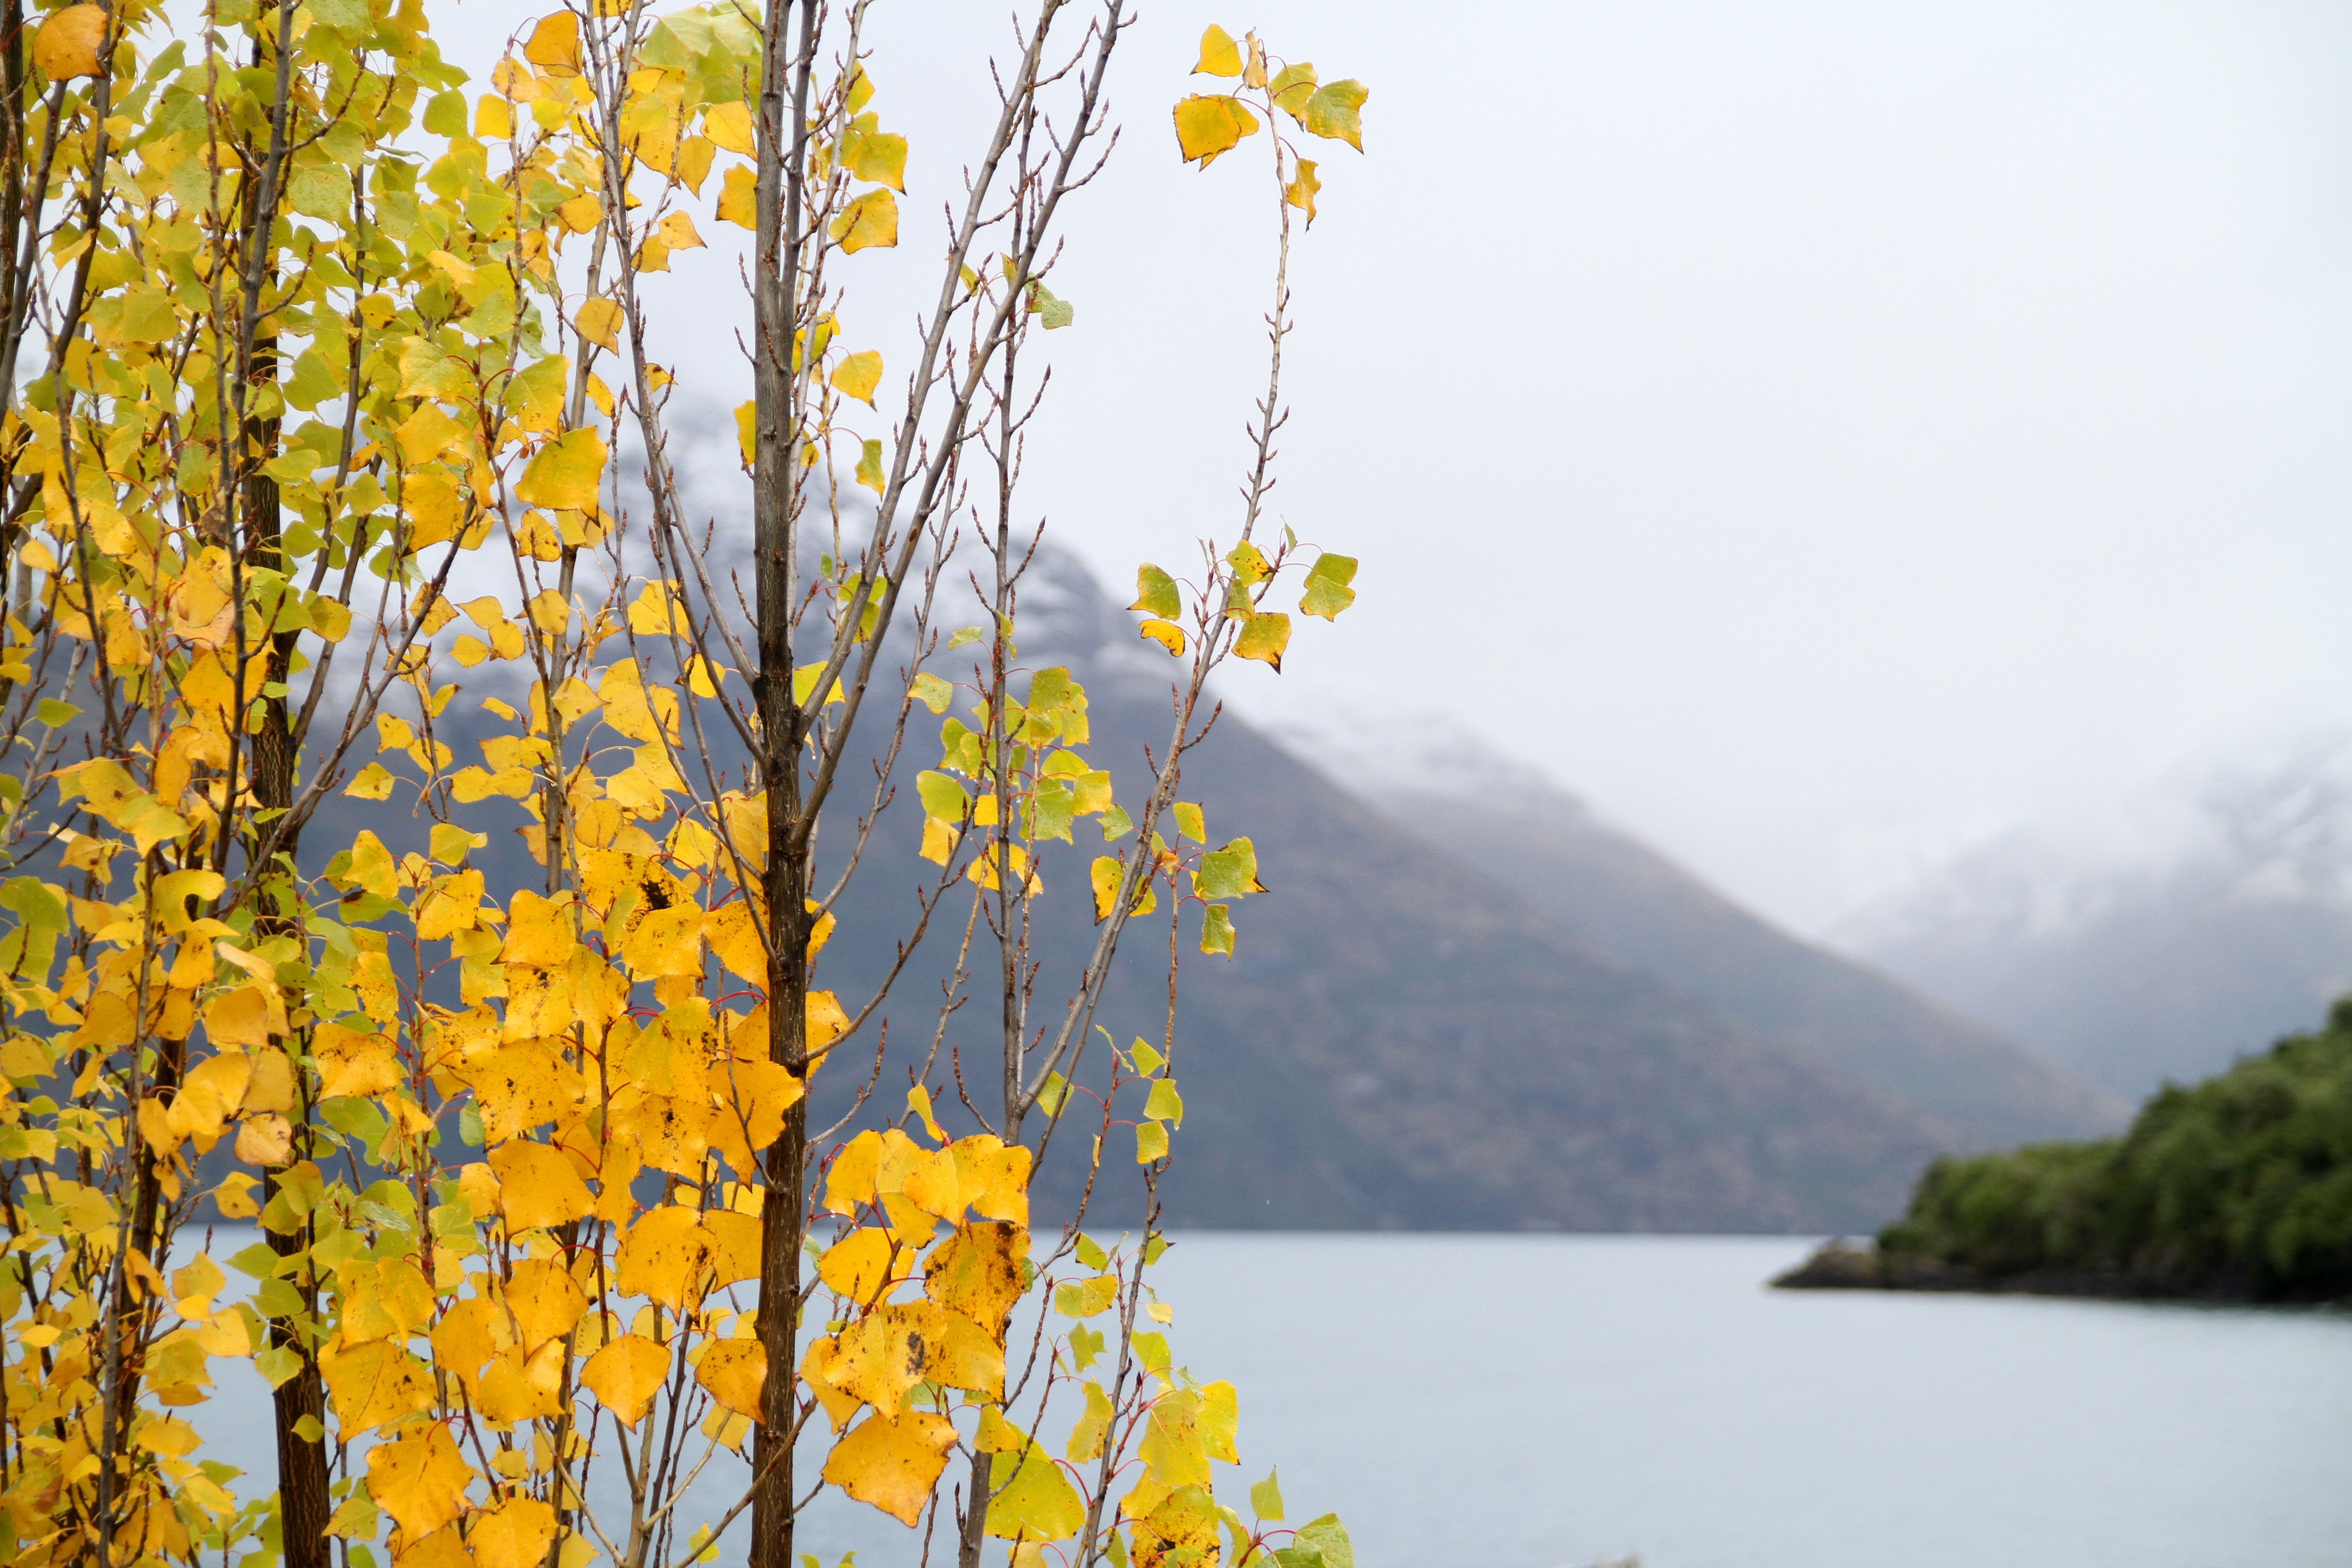
tree, branch, plant, sunlight, leaf, flower, lake, autumn, season, ecosystem